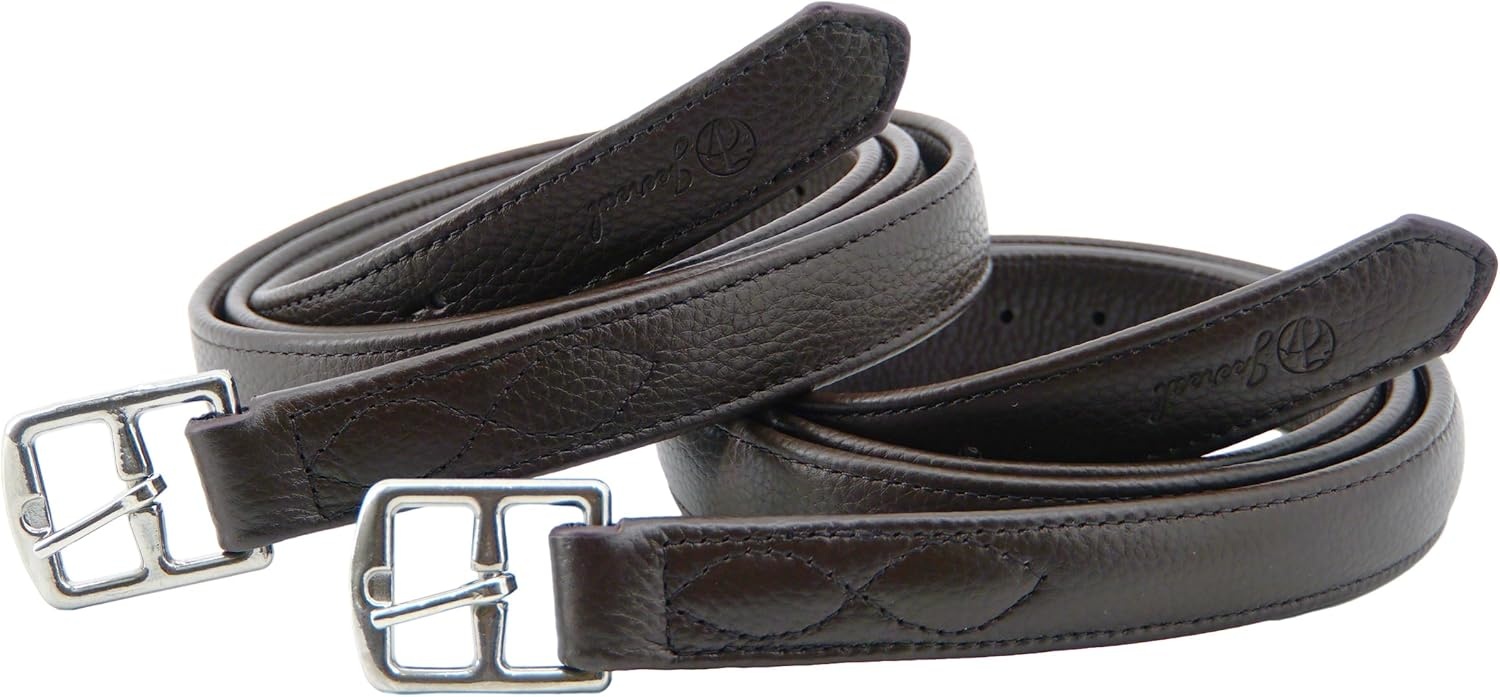
Jeereal Stability English Stirrup Leathers with Strong Nylon Core for Equestrian Riding
About this item Durable Construction: These stirrup leathers are crafted from high-quality FULL-GRAIN Leather with high tensile strength and soft nylon webbing insert for long-lasting strength and resilience. Versatile Fit: 22 closely positioned and numbered holes to accommodate various riding styles and boot sizes.Stainless steel buckles insert perfectly over the stirrup. Secure Grip: The textured surface provides excellent traction, ensuring a firm hold on your feet. Easy Adjustment: Adjustable buckles allow for a customized fit, ensuring optimal comfort and control. Replacement Option: Ideal for replacing worn or damaged stirrup leathers on your saddle.
Brand: Jeereal
Category: Sporting Goods > Outdoor Recreation > Equestrian > Horse Tack > Stirrups